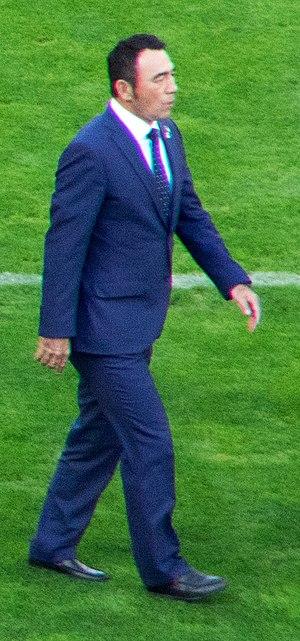
Kenta Hasegawa est un footballeur japonais né le 25 septembre 1965 à Shizuoka au Japon.